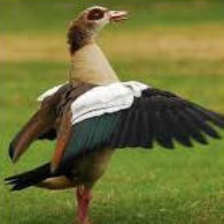
Species: EGYPTIAN GOOSE
Scientific name: ALOPOCHEN AEGYPTIACA
ImageNet parent category: goose